Gemünden–Ebenhausen railway

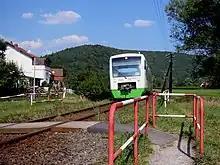
A multiple of the Lower Franconia Shuttle on the Saale Valley Railway

The spa town of Bad Kissingen was given its first link to the railway network on 9 October 1871 in the shape of a 20 kilometre long stub line from Schweinfurt, after attempts to gain approval for a through route from Gemünden (Main) to Meiningen foundered. After that little hope was envisaged for opening up the Saale Valley to the railway. Nevertheless, on 1 July 1884 a second stub was opened by the Royal Bavarian State Railways from Gemünden am Main to Hammelburg. After forty years, on 15 April 1924 the gap between Hammelburg and Bad Kissingen was finally closed and the through line taken into service.